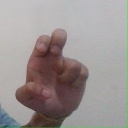
अक्षर: अ